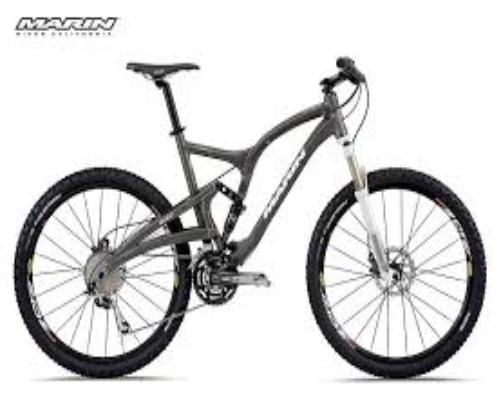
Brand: marin bikes
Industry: Transportation